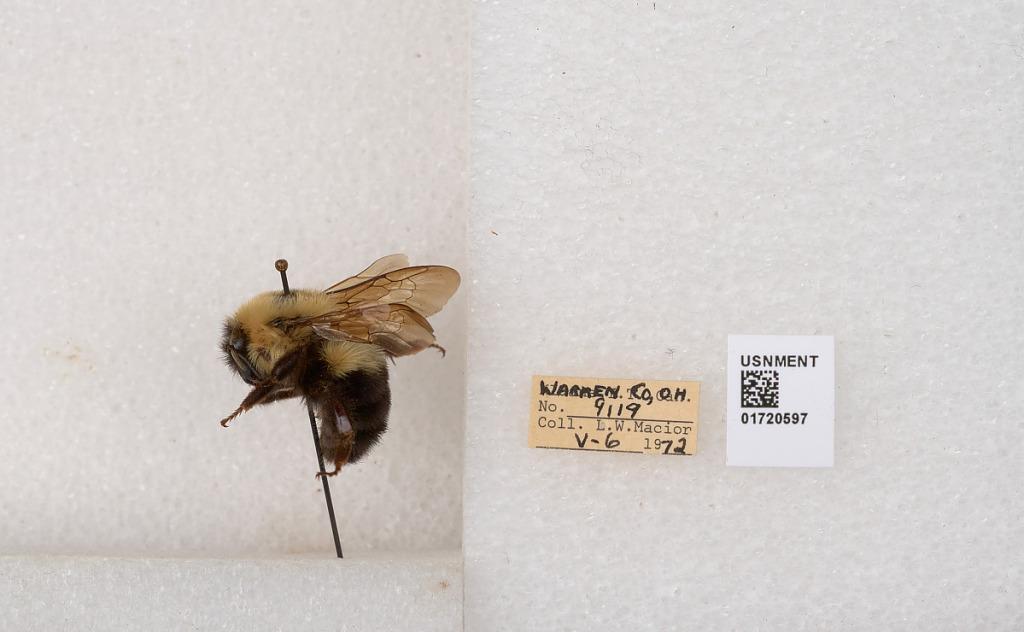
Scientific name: Bombus bimaculatus Cresson
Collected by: L. Macior
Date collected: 1972-5-6
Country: United States
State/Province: Ohio
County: Warren
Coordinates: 39.4276, -84.1668